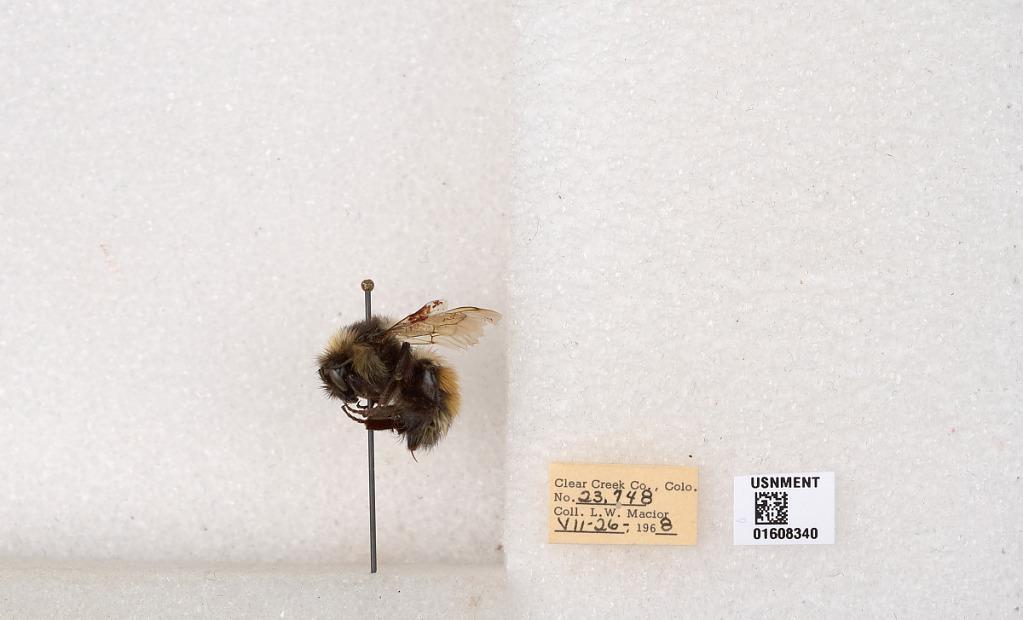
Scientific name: Bombus (Pyrobombus) sylvicola Kirby
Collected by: L. Macior
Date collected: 1968-7-26
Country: United States
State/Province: Colorado
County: Clear Creek
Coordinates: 39.6891, -105.644